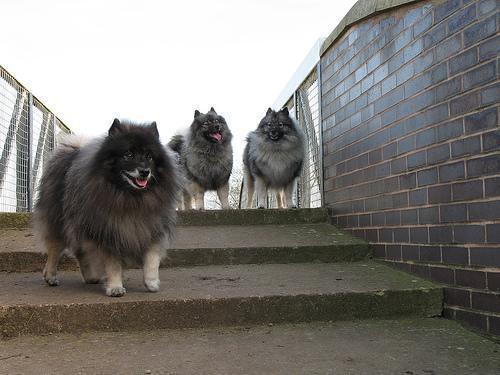
keeshond